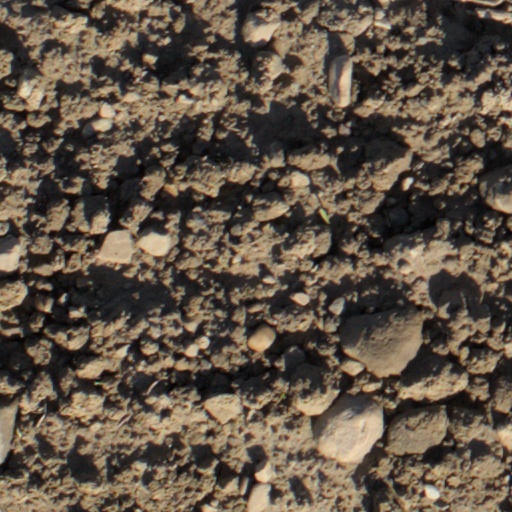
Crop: wheat